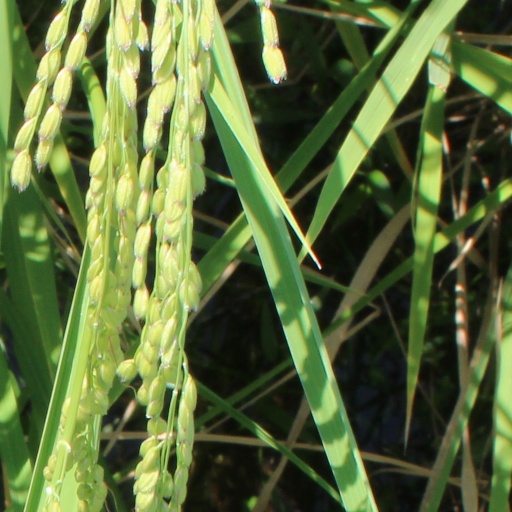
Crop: rice